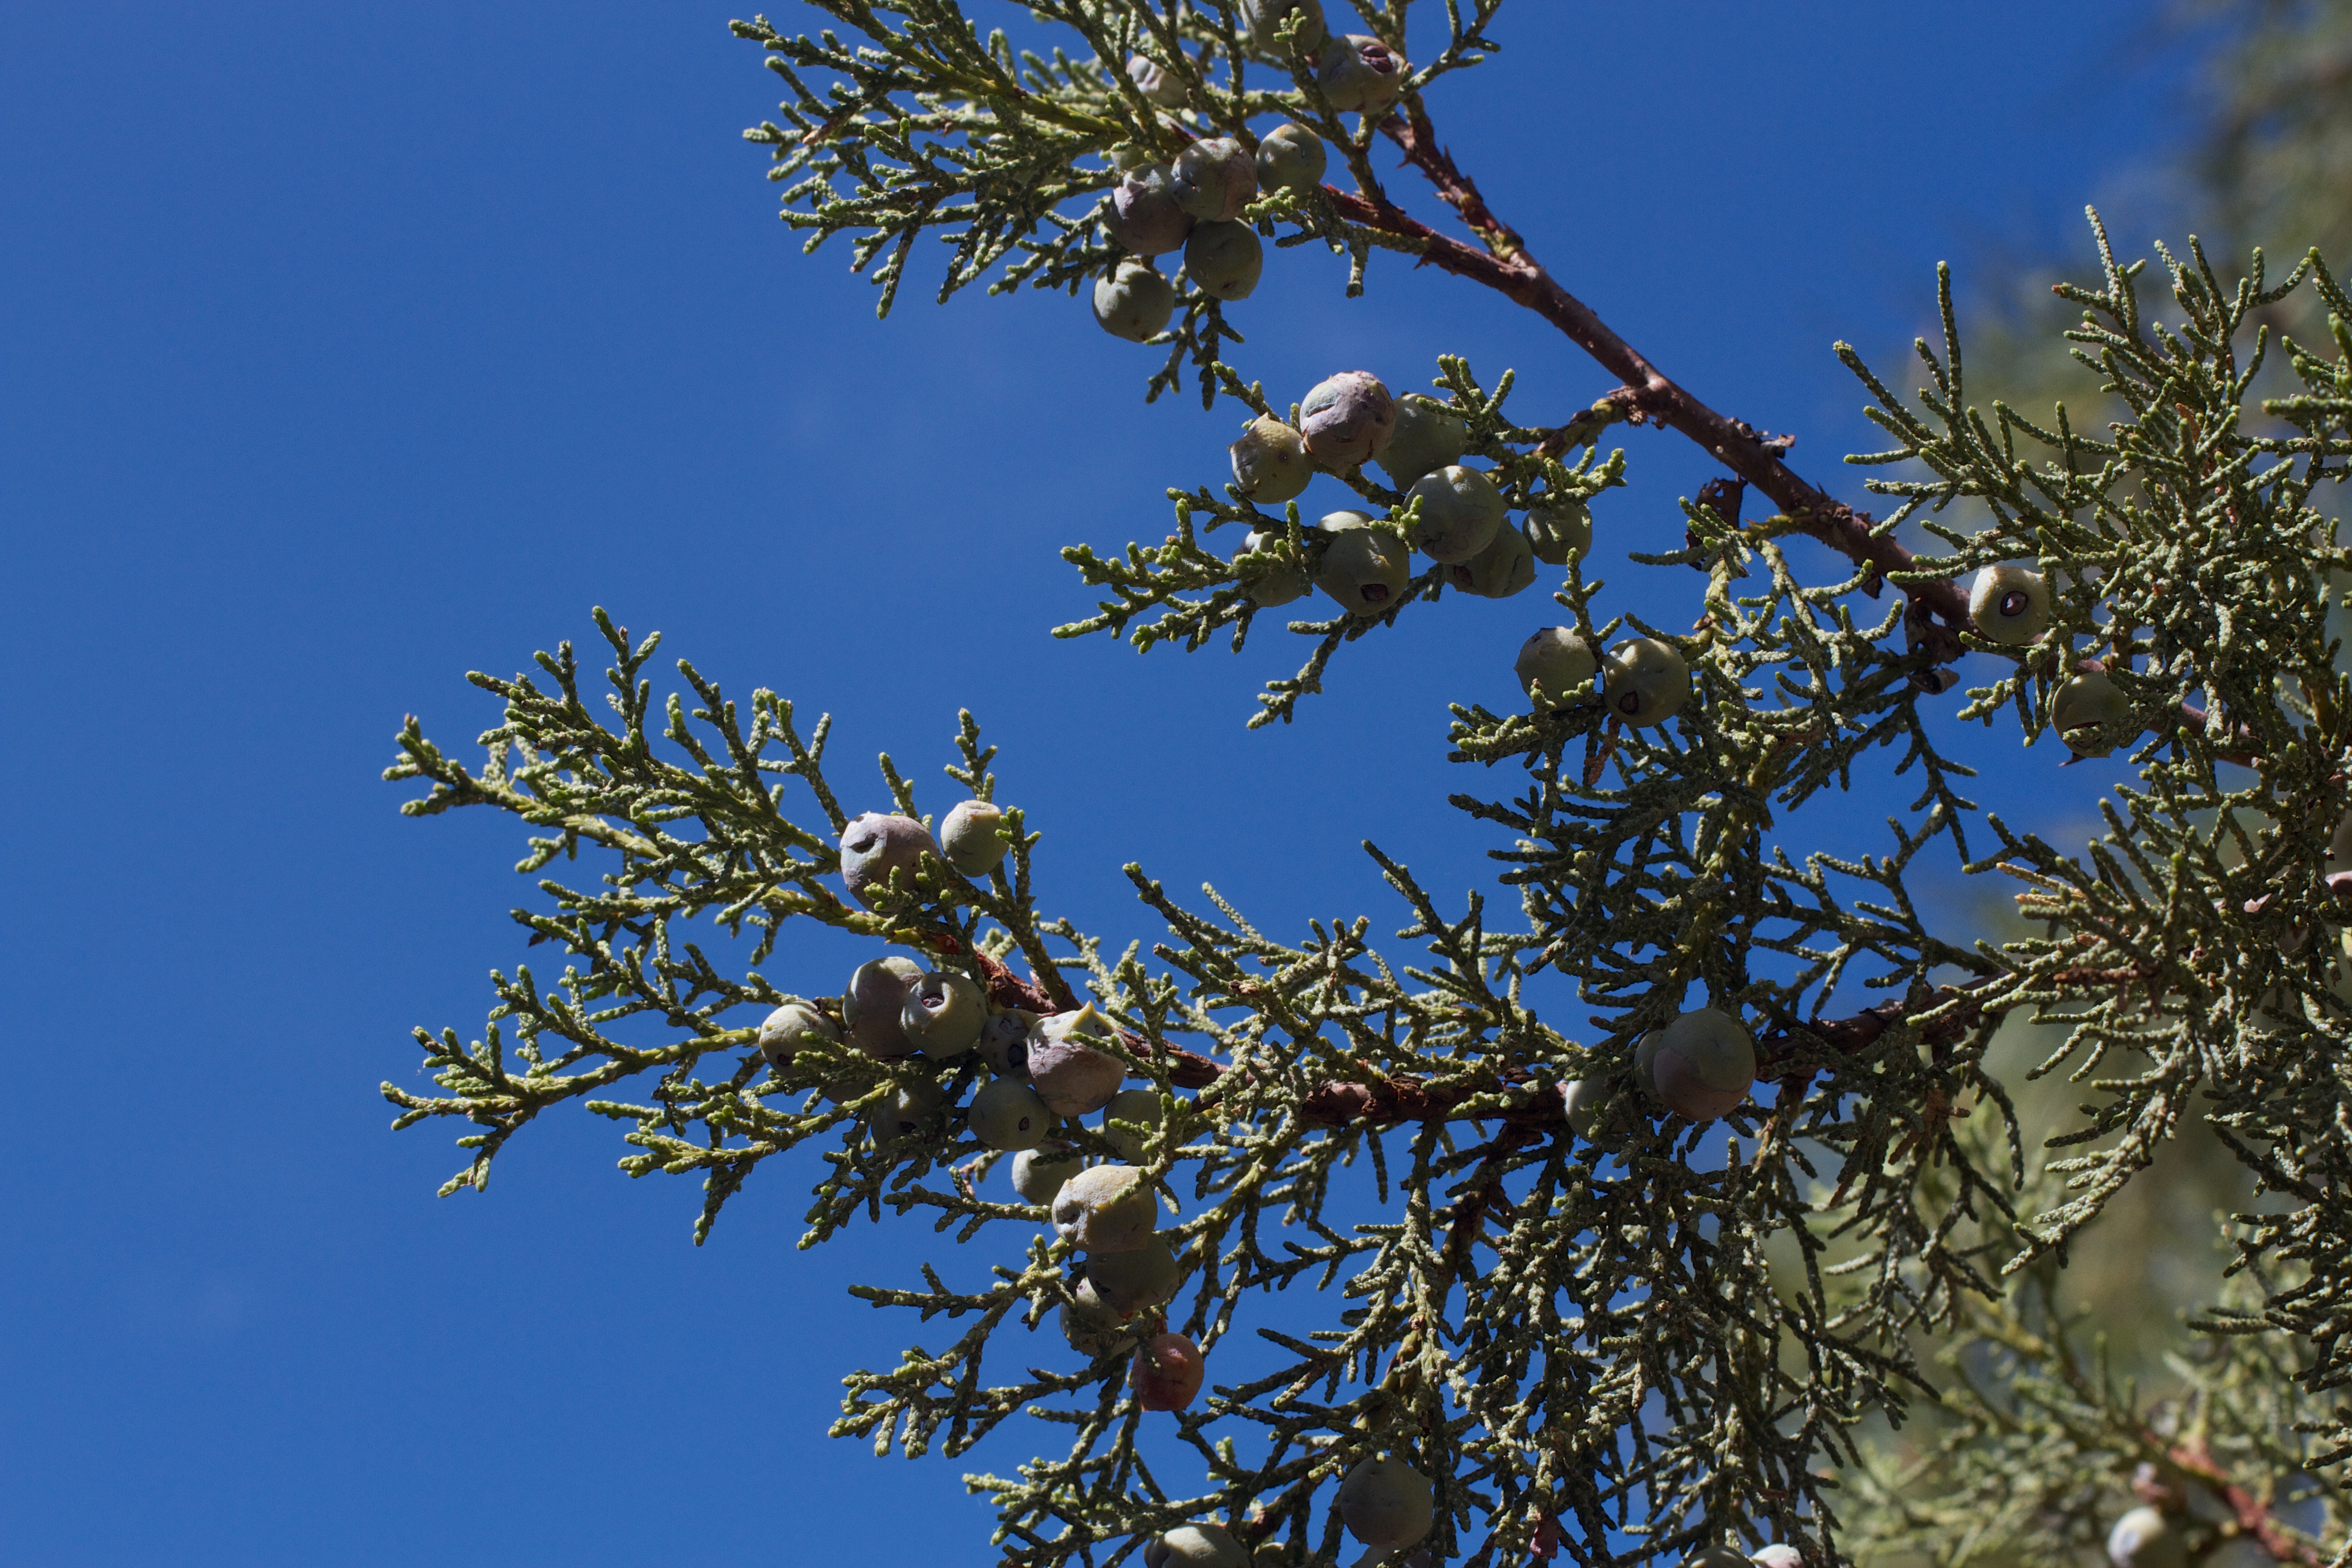
tree, nature, branch, blossom, plant, sky, sunlight, leaf, flower, spring, evergreen, autumn, botany, blue, flora, shrub, flowering plant, woody plant, land plant